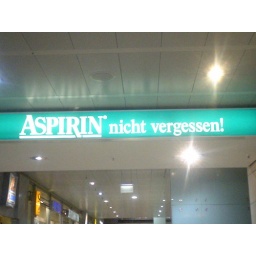
sign in cologne train station